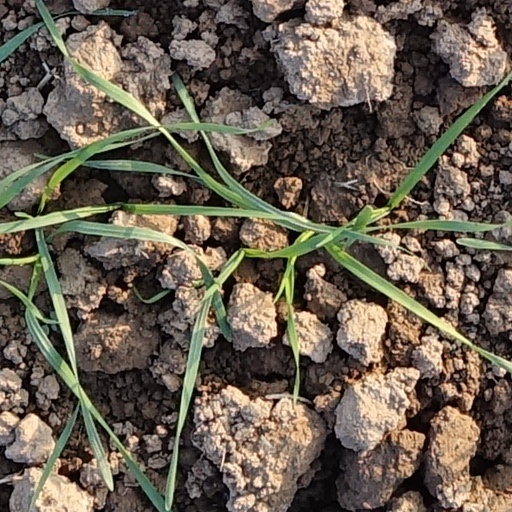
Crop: wheat